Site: brandenburg
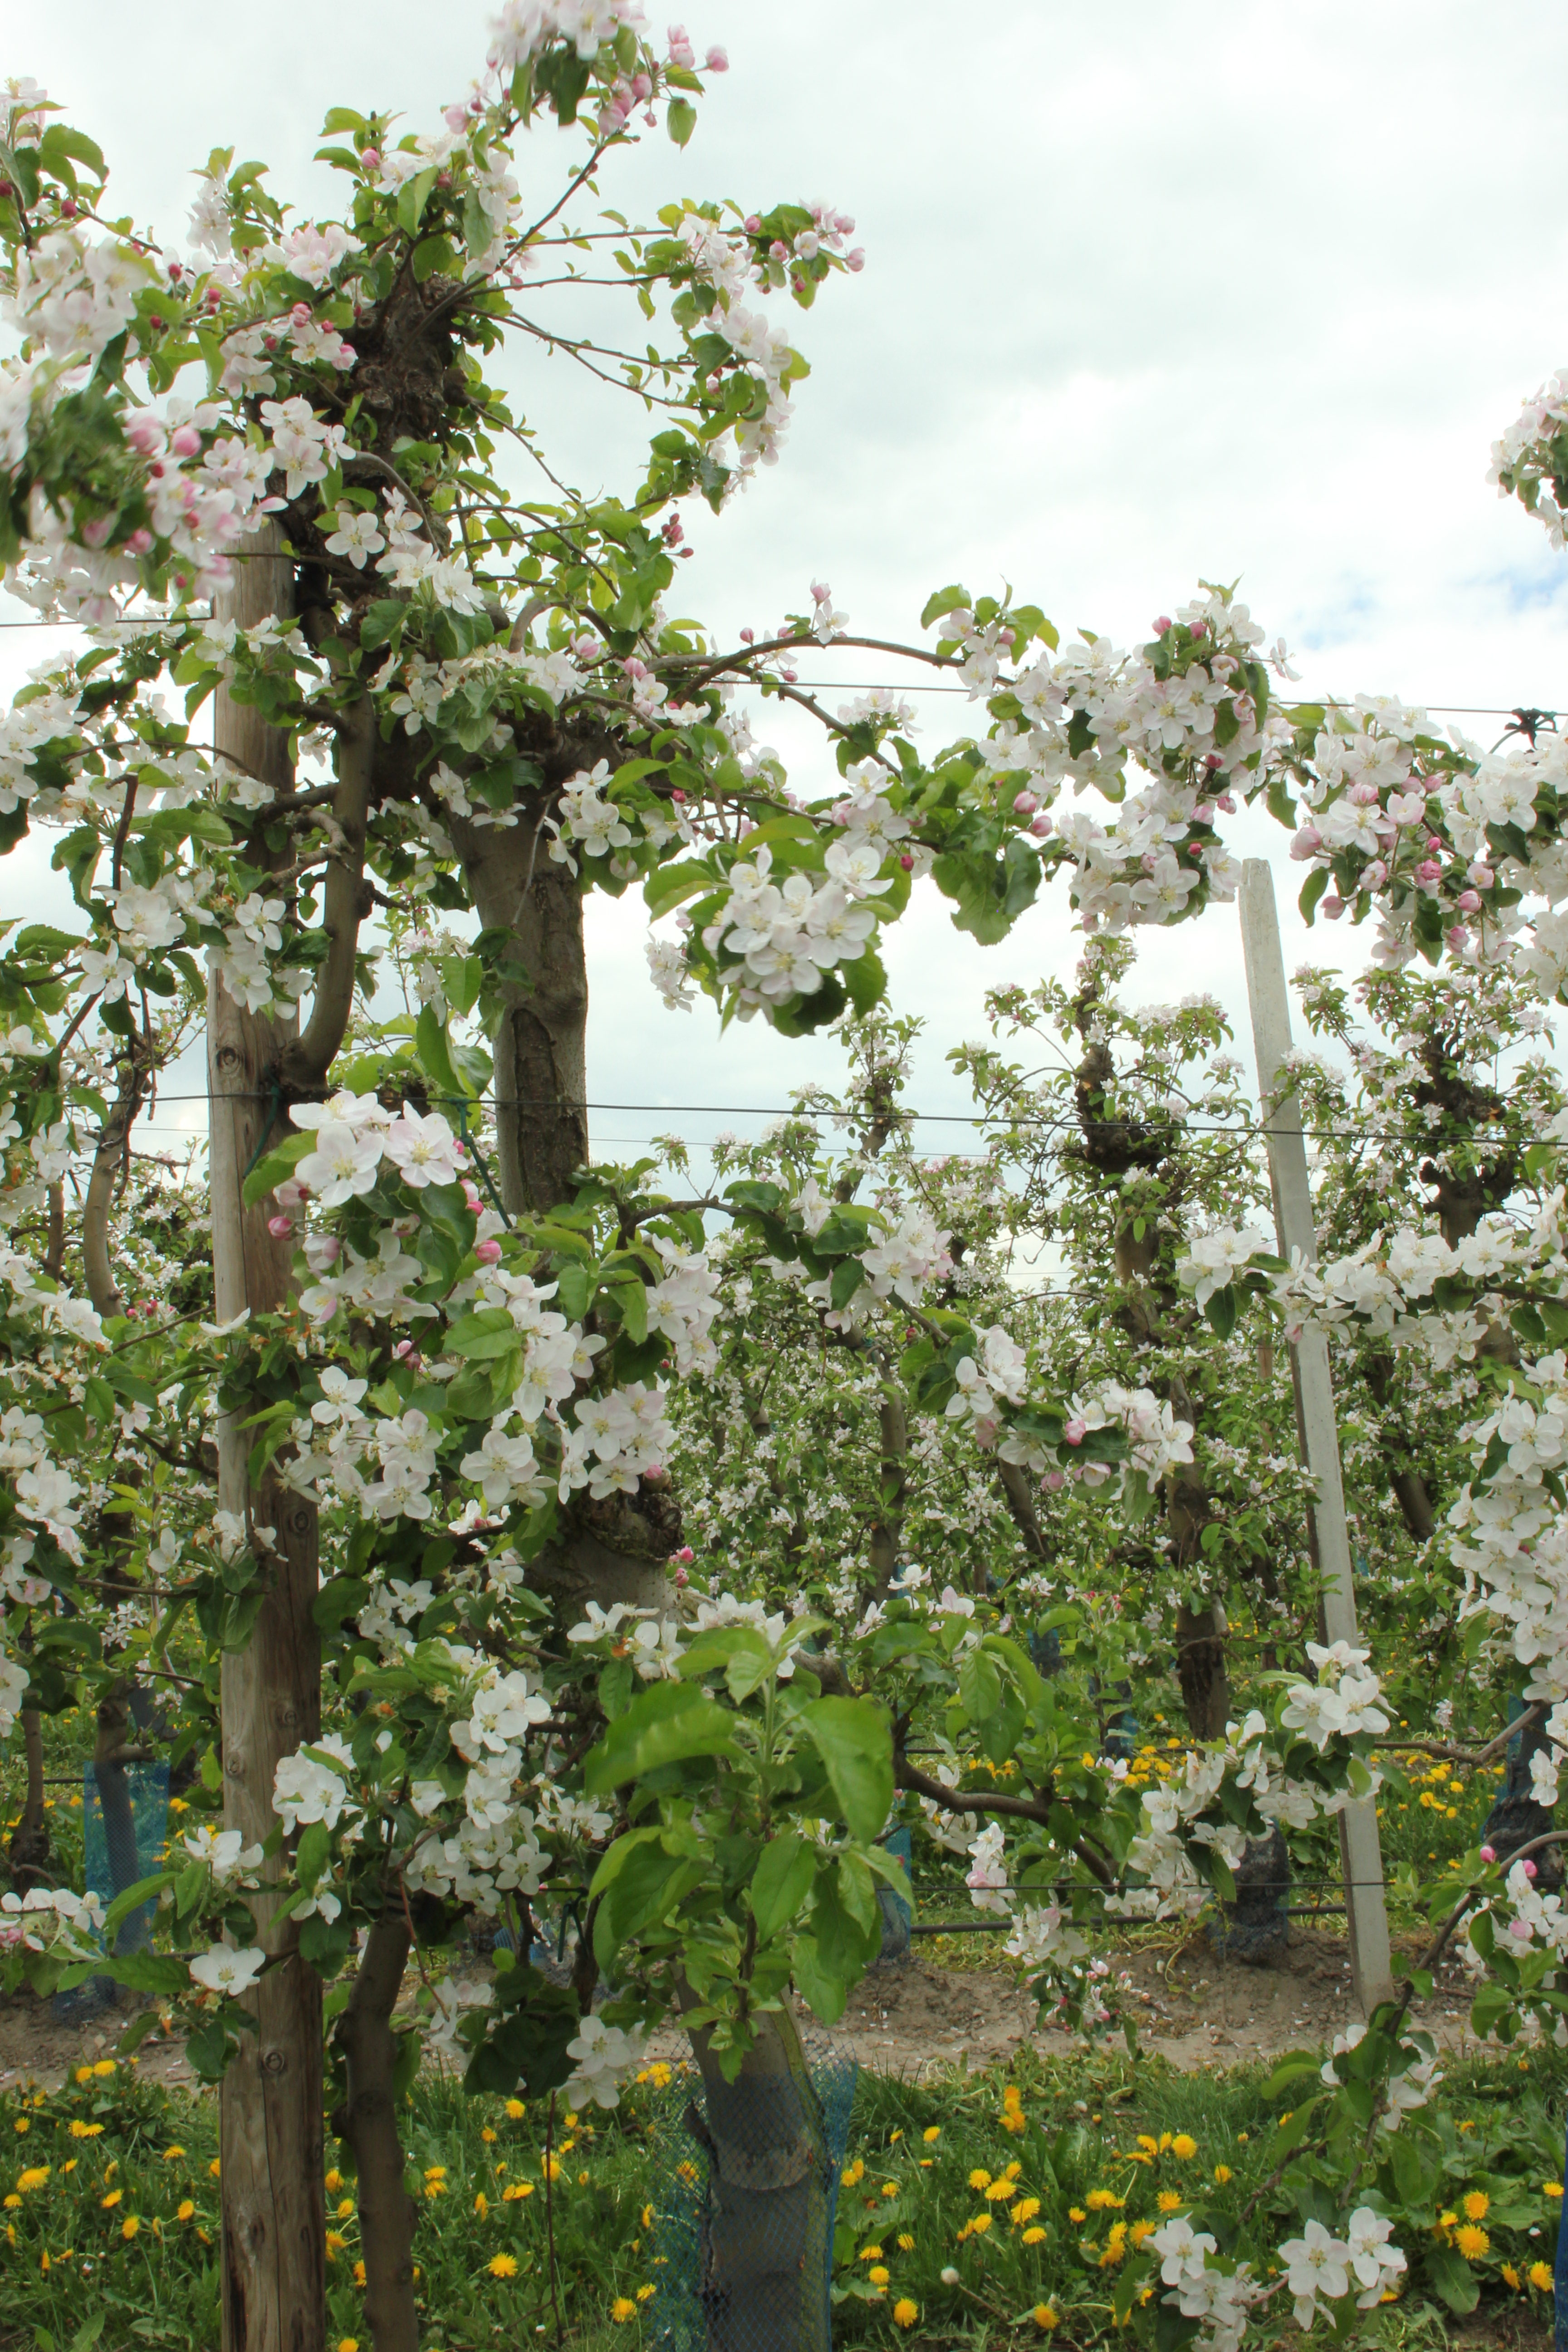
Growth stage (BBCH 65): Flowering